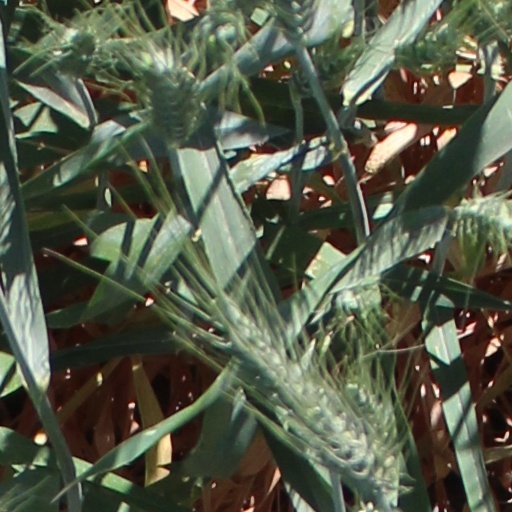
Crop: wheat